Lagos State University Teaching Hospital

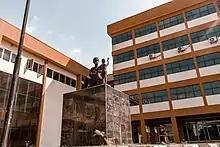
Maternity Ward

Lagos State University Teaching Hospital popularly known as LASUTH is a state-owned teaching hospital in Lagos, Nigeria, attached to the Lagos State University. It is in Ikeja – the state's capital.